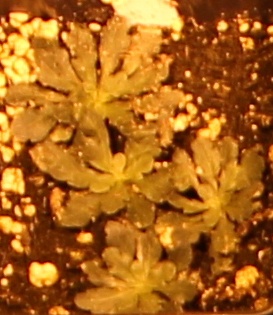
Label: Horseweed